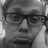
Emotion: sad